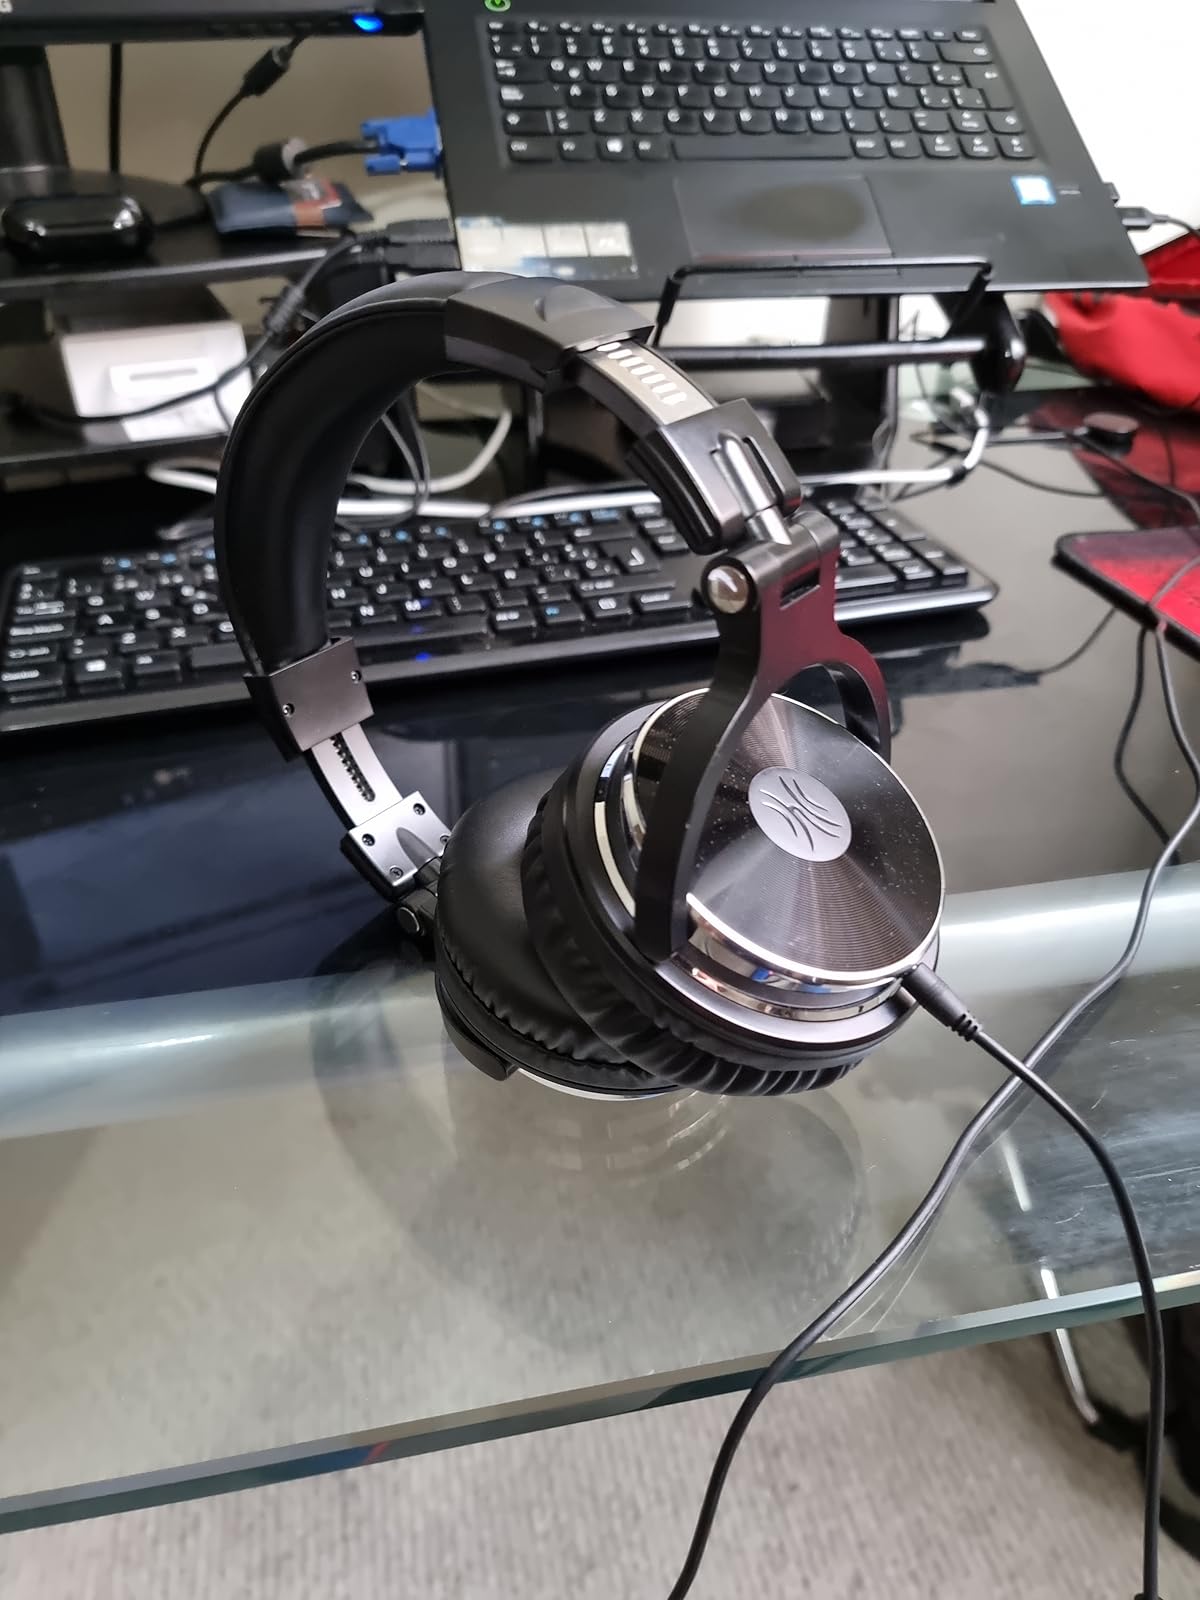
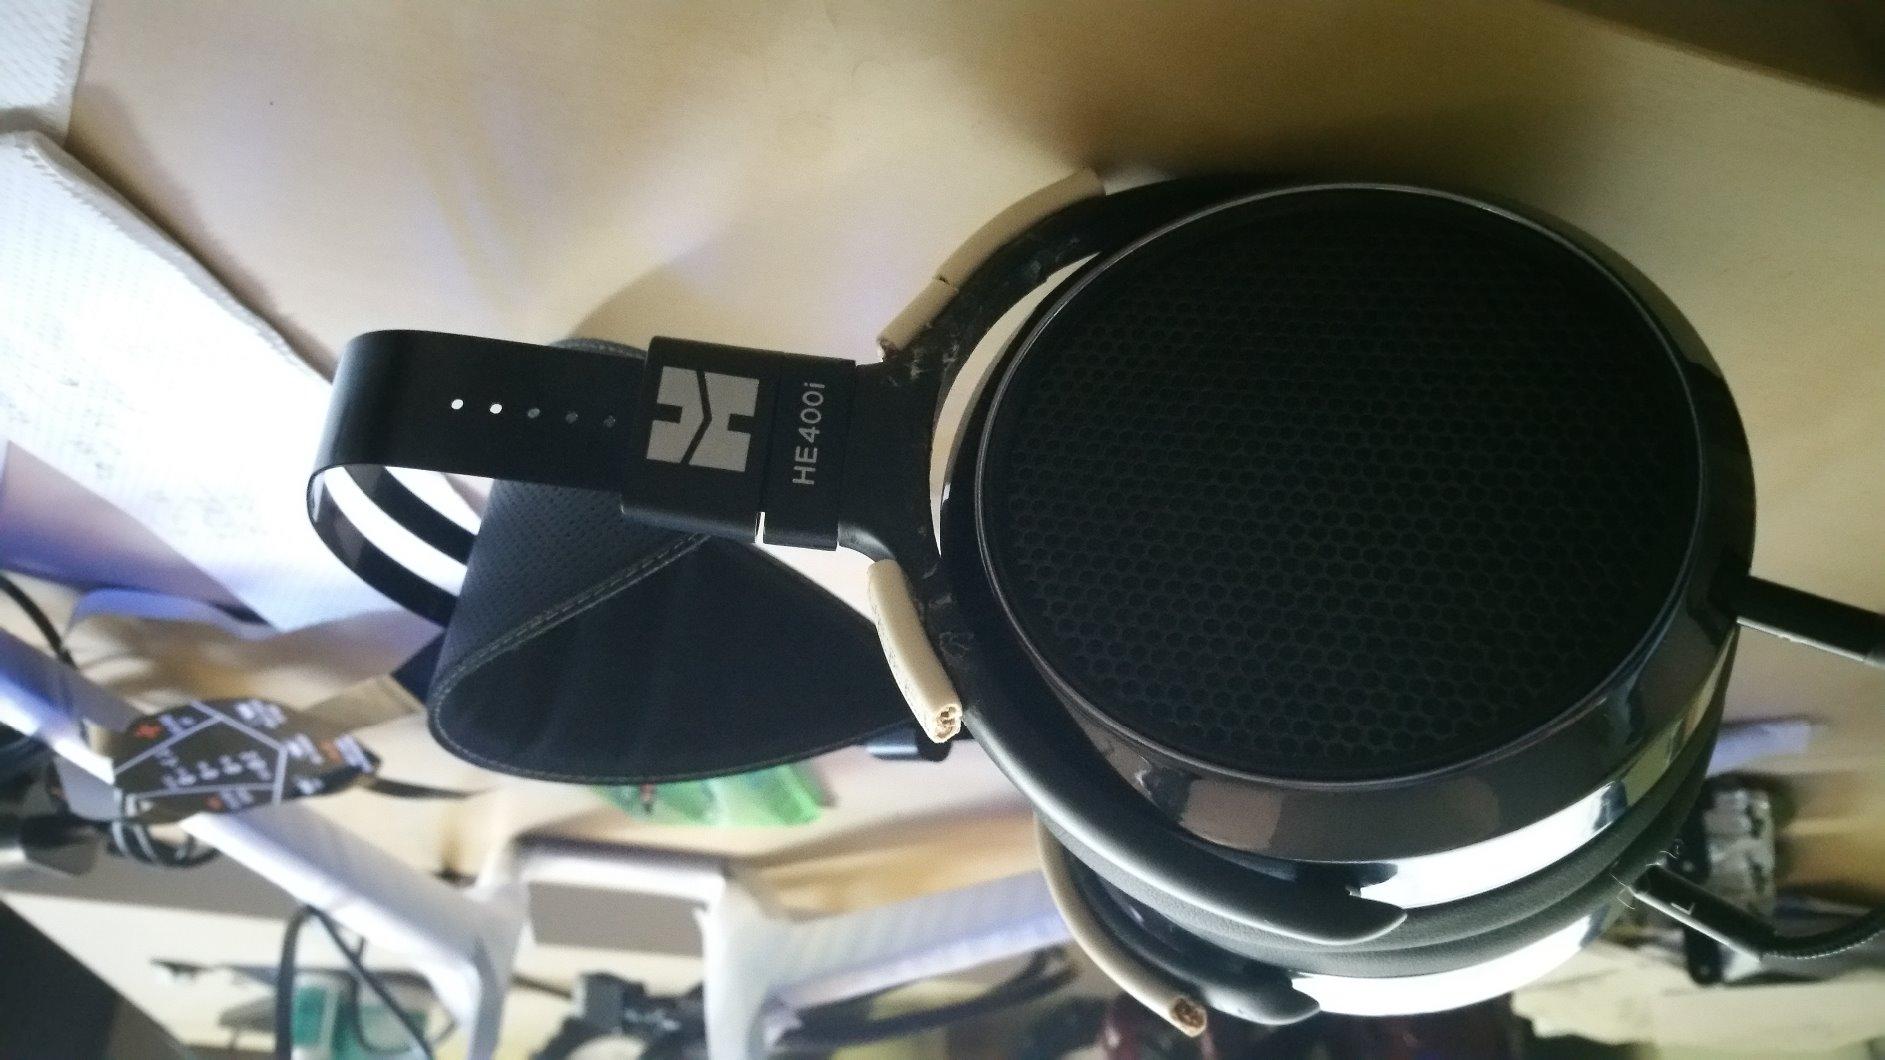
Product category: headphones
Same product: no